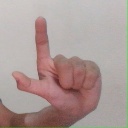
अक्षर: ल